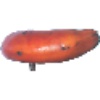
Label: Banana Red 1